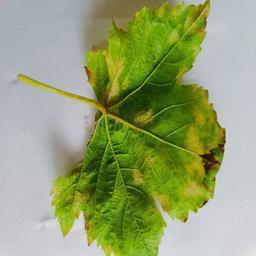
Label: Downy Mildew